Gun Carrier Mark I

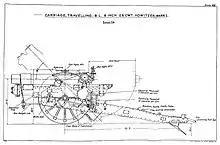

Work by Greg and Wilson began on 7 March 1916 but only with GHQ approval, which was received on 17 May 1916. The Ordnance Board refused to approve the design on 15 June 1916 and Albert Stern, the Secretary of the Landship Committee appealed to David Lloyd George, the Minister of Munitions. Lloyd George over-ruled the Board and unilaterally placed an order for fifty vehicles the next day. On 29 May 1917 the War Office ordered